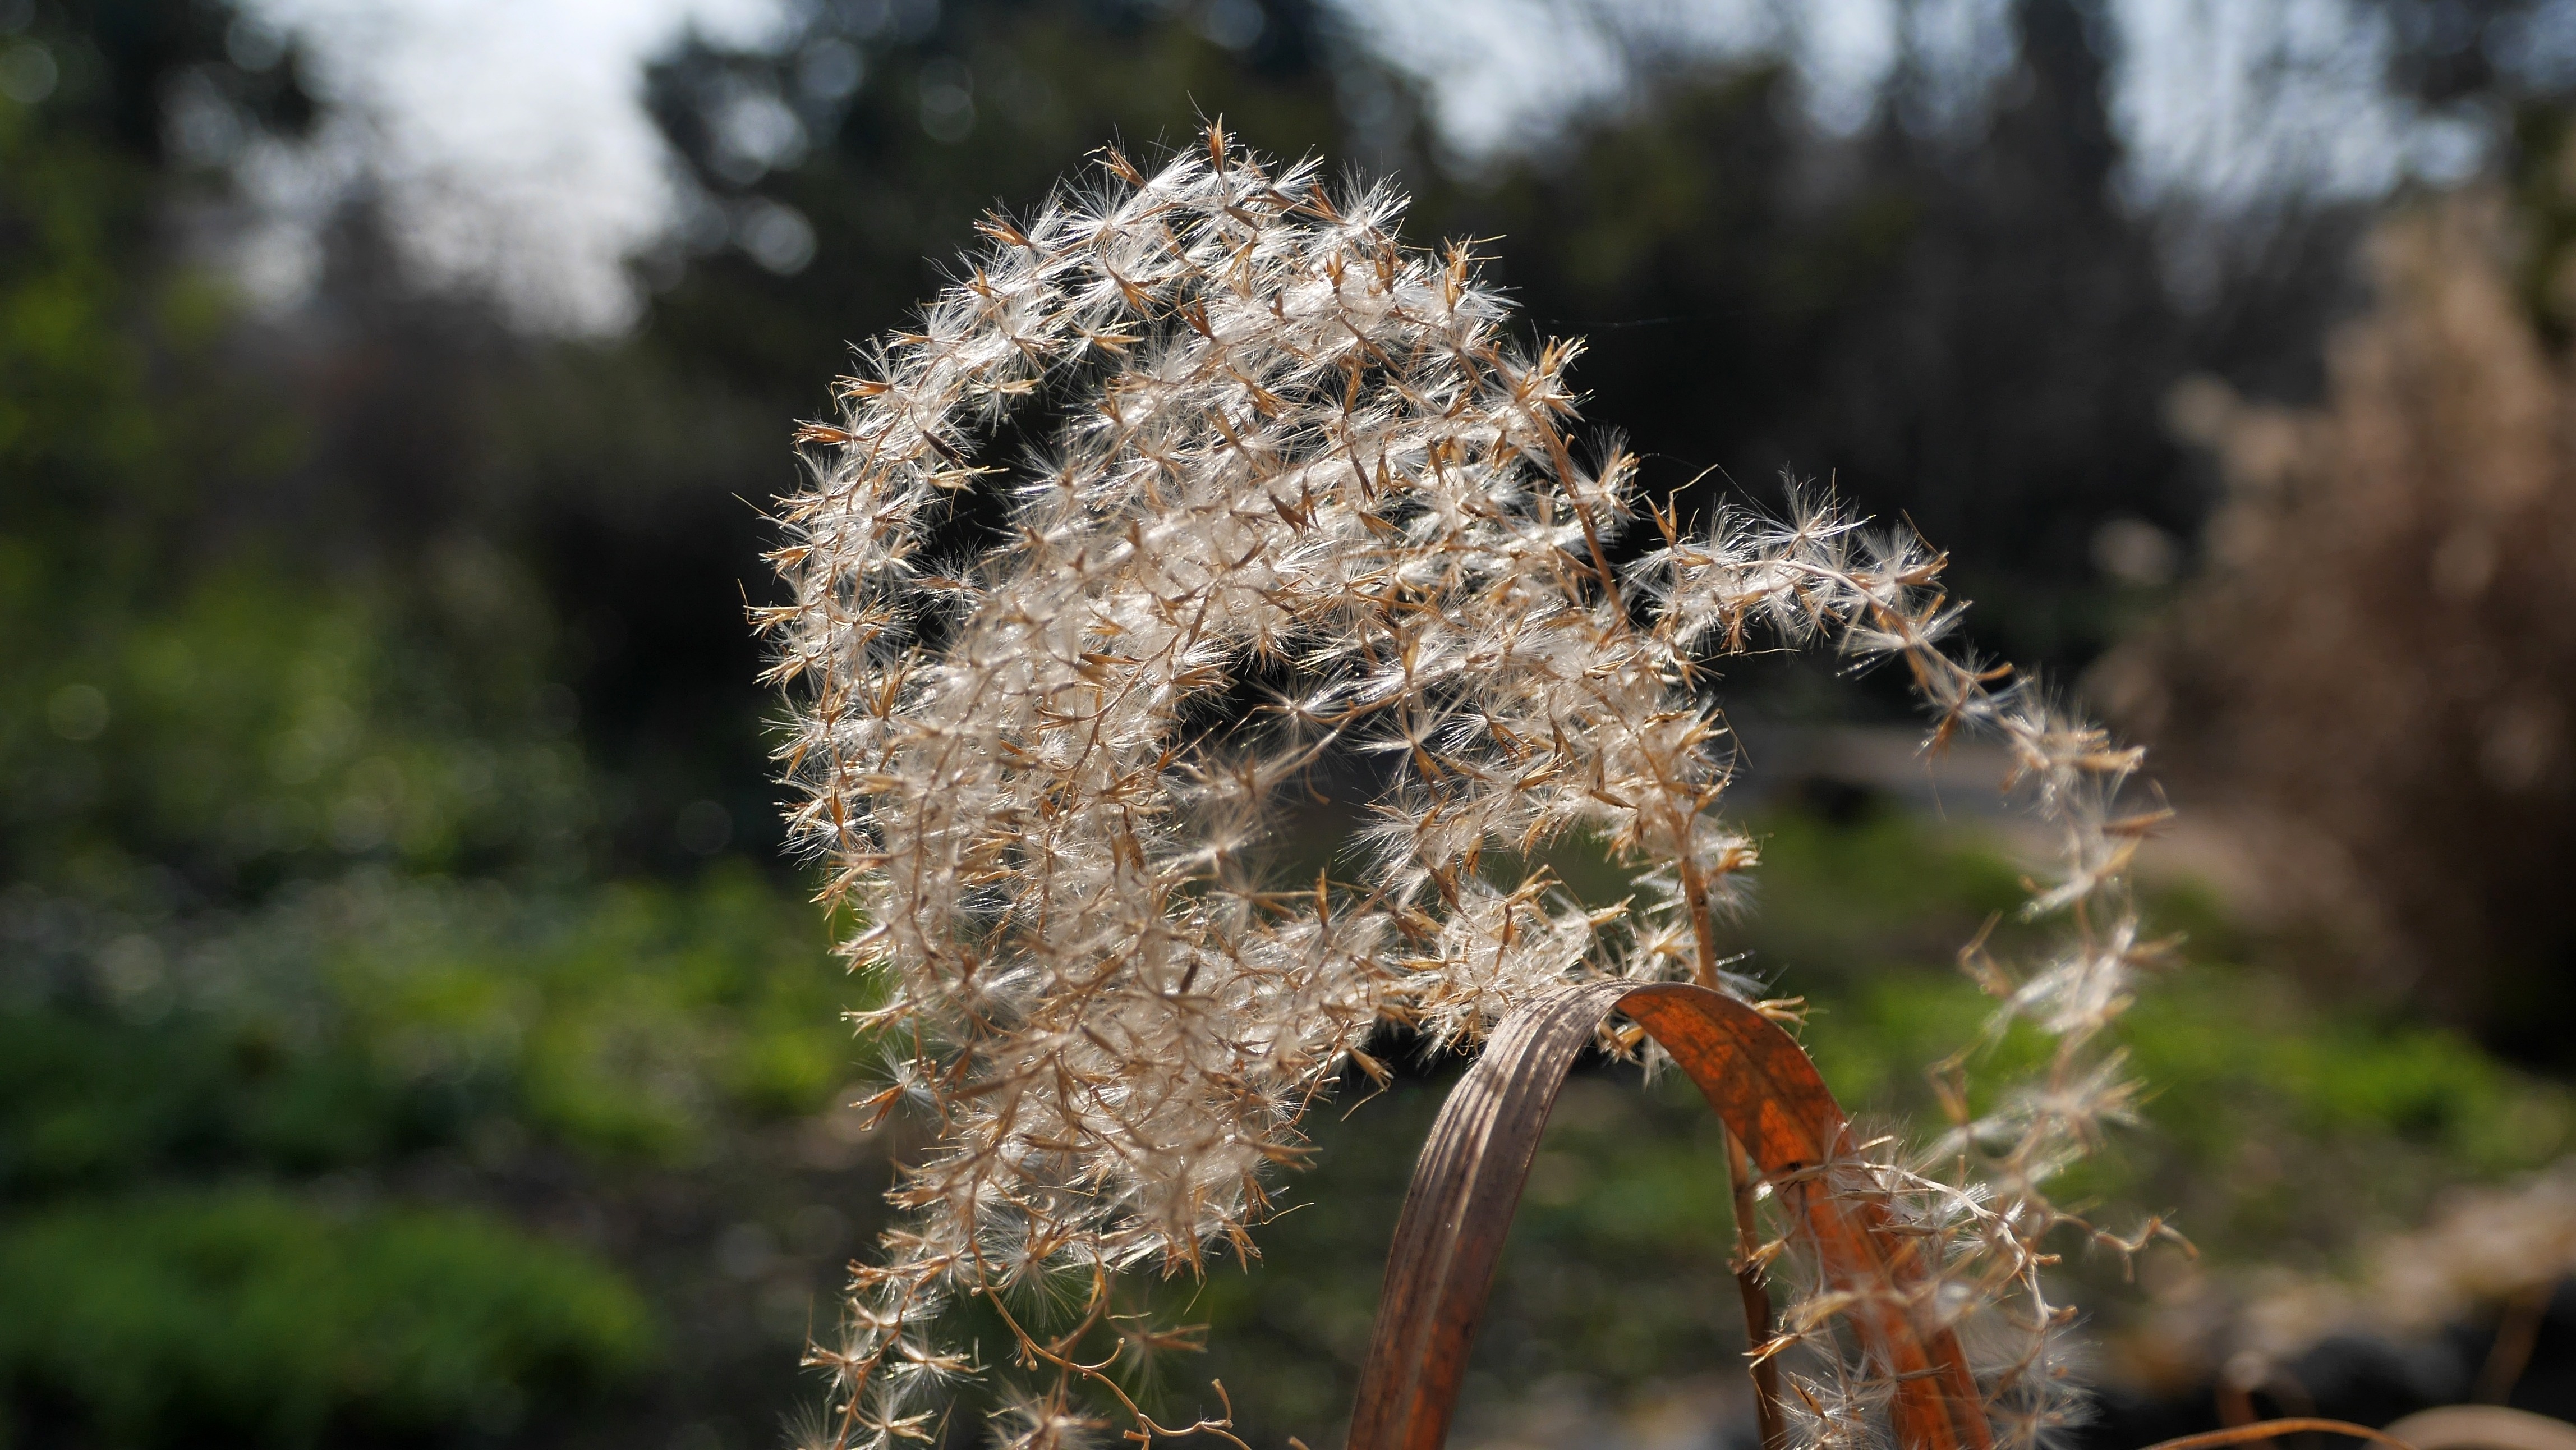
tree, nature, forest, grass, branch, winter, plant, photography, leaf, flower, frost, dry, reed, wildlife, spring, autumn, botany, flora, season, fauna, invertebrate, close up, backlight, macro photography, grass family, thorns spines and prickles